Shamlaji

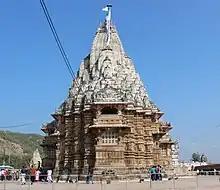
The temple from behind

Shamlaji, also spelled Shamalaji, is a major Hindu pilgrimage centre in Aravalli district of Gujarat state of India. The Shamlaji temple is dedicated to Vishnu. Several other Hindu temples are located nearby.